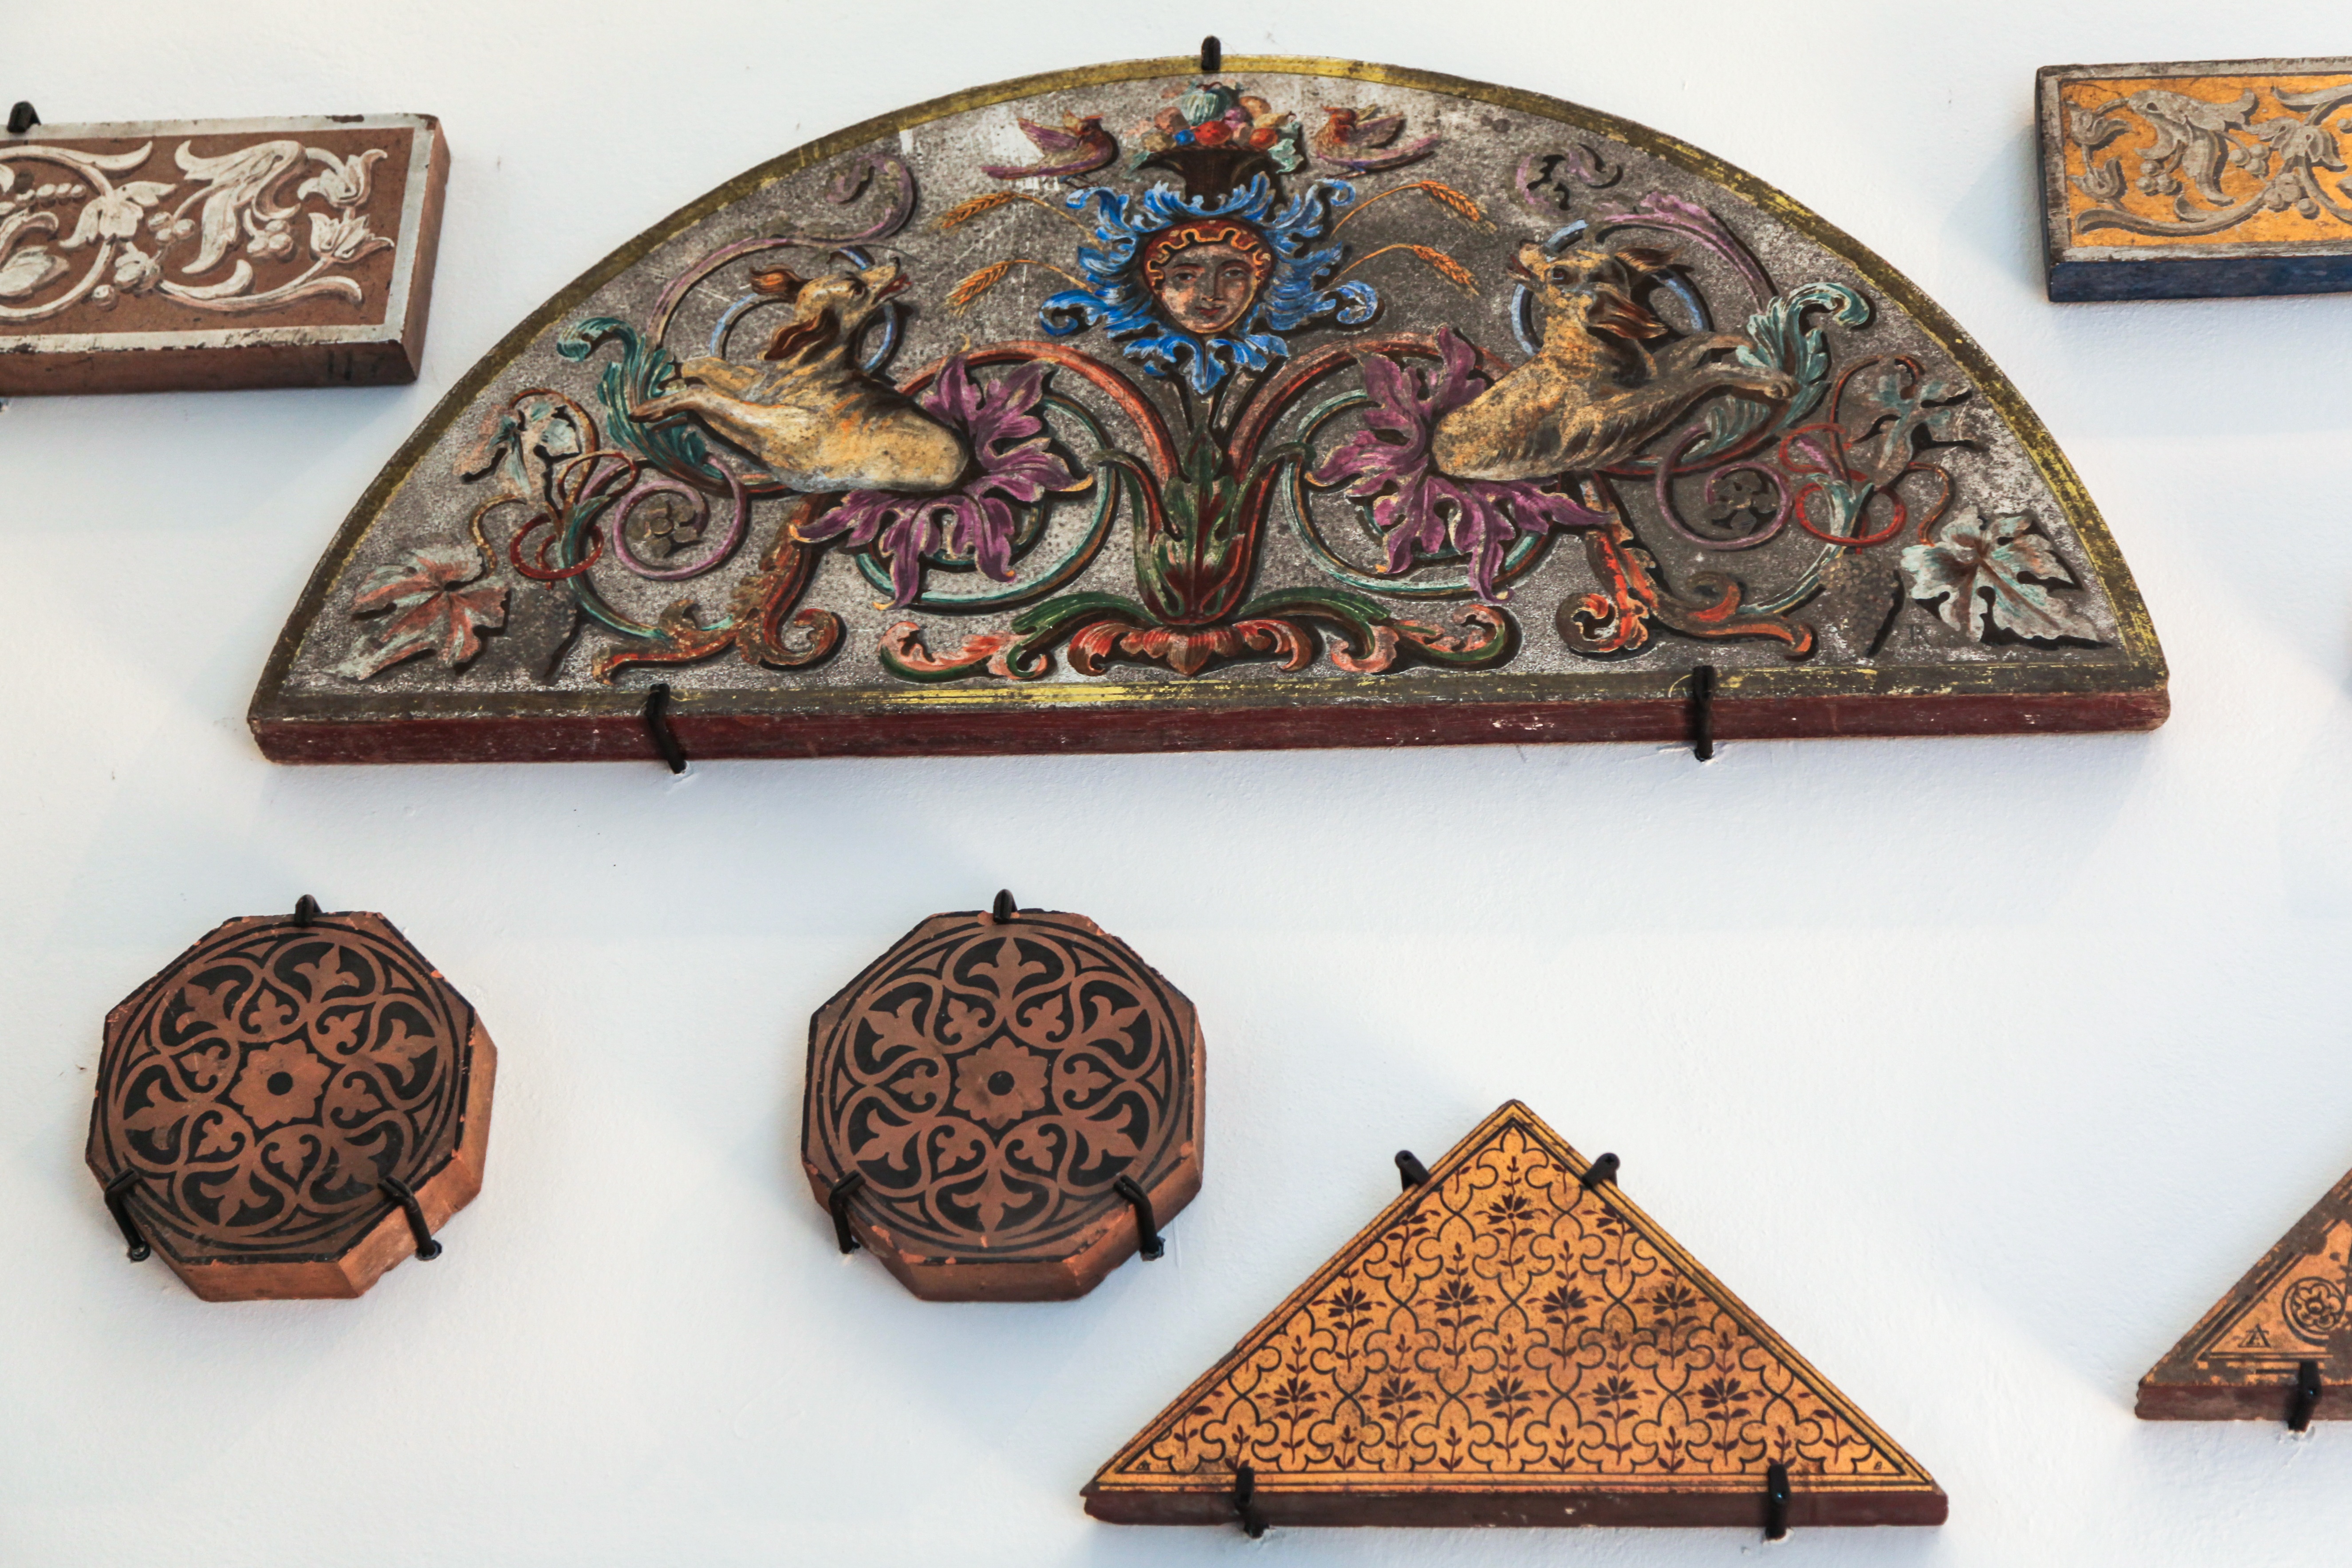
wood, photography, antique, old, decoration, pattern, museum, ceramic, frame, painting, art, gold, design, decorative, picture, carved, carving, exhibition, border, ornaments, aged